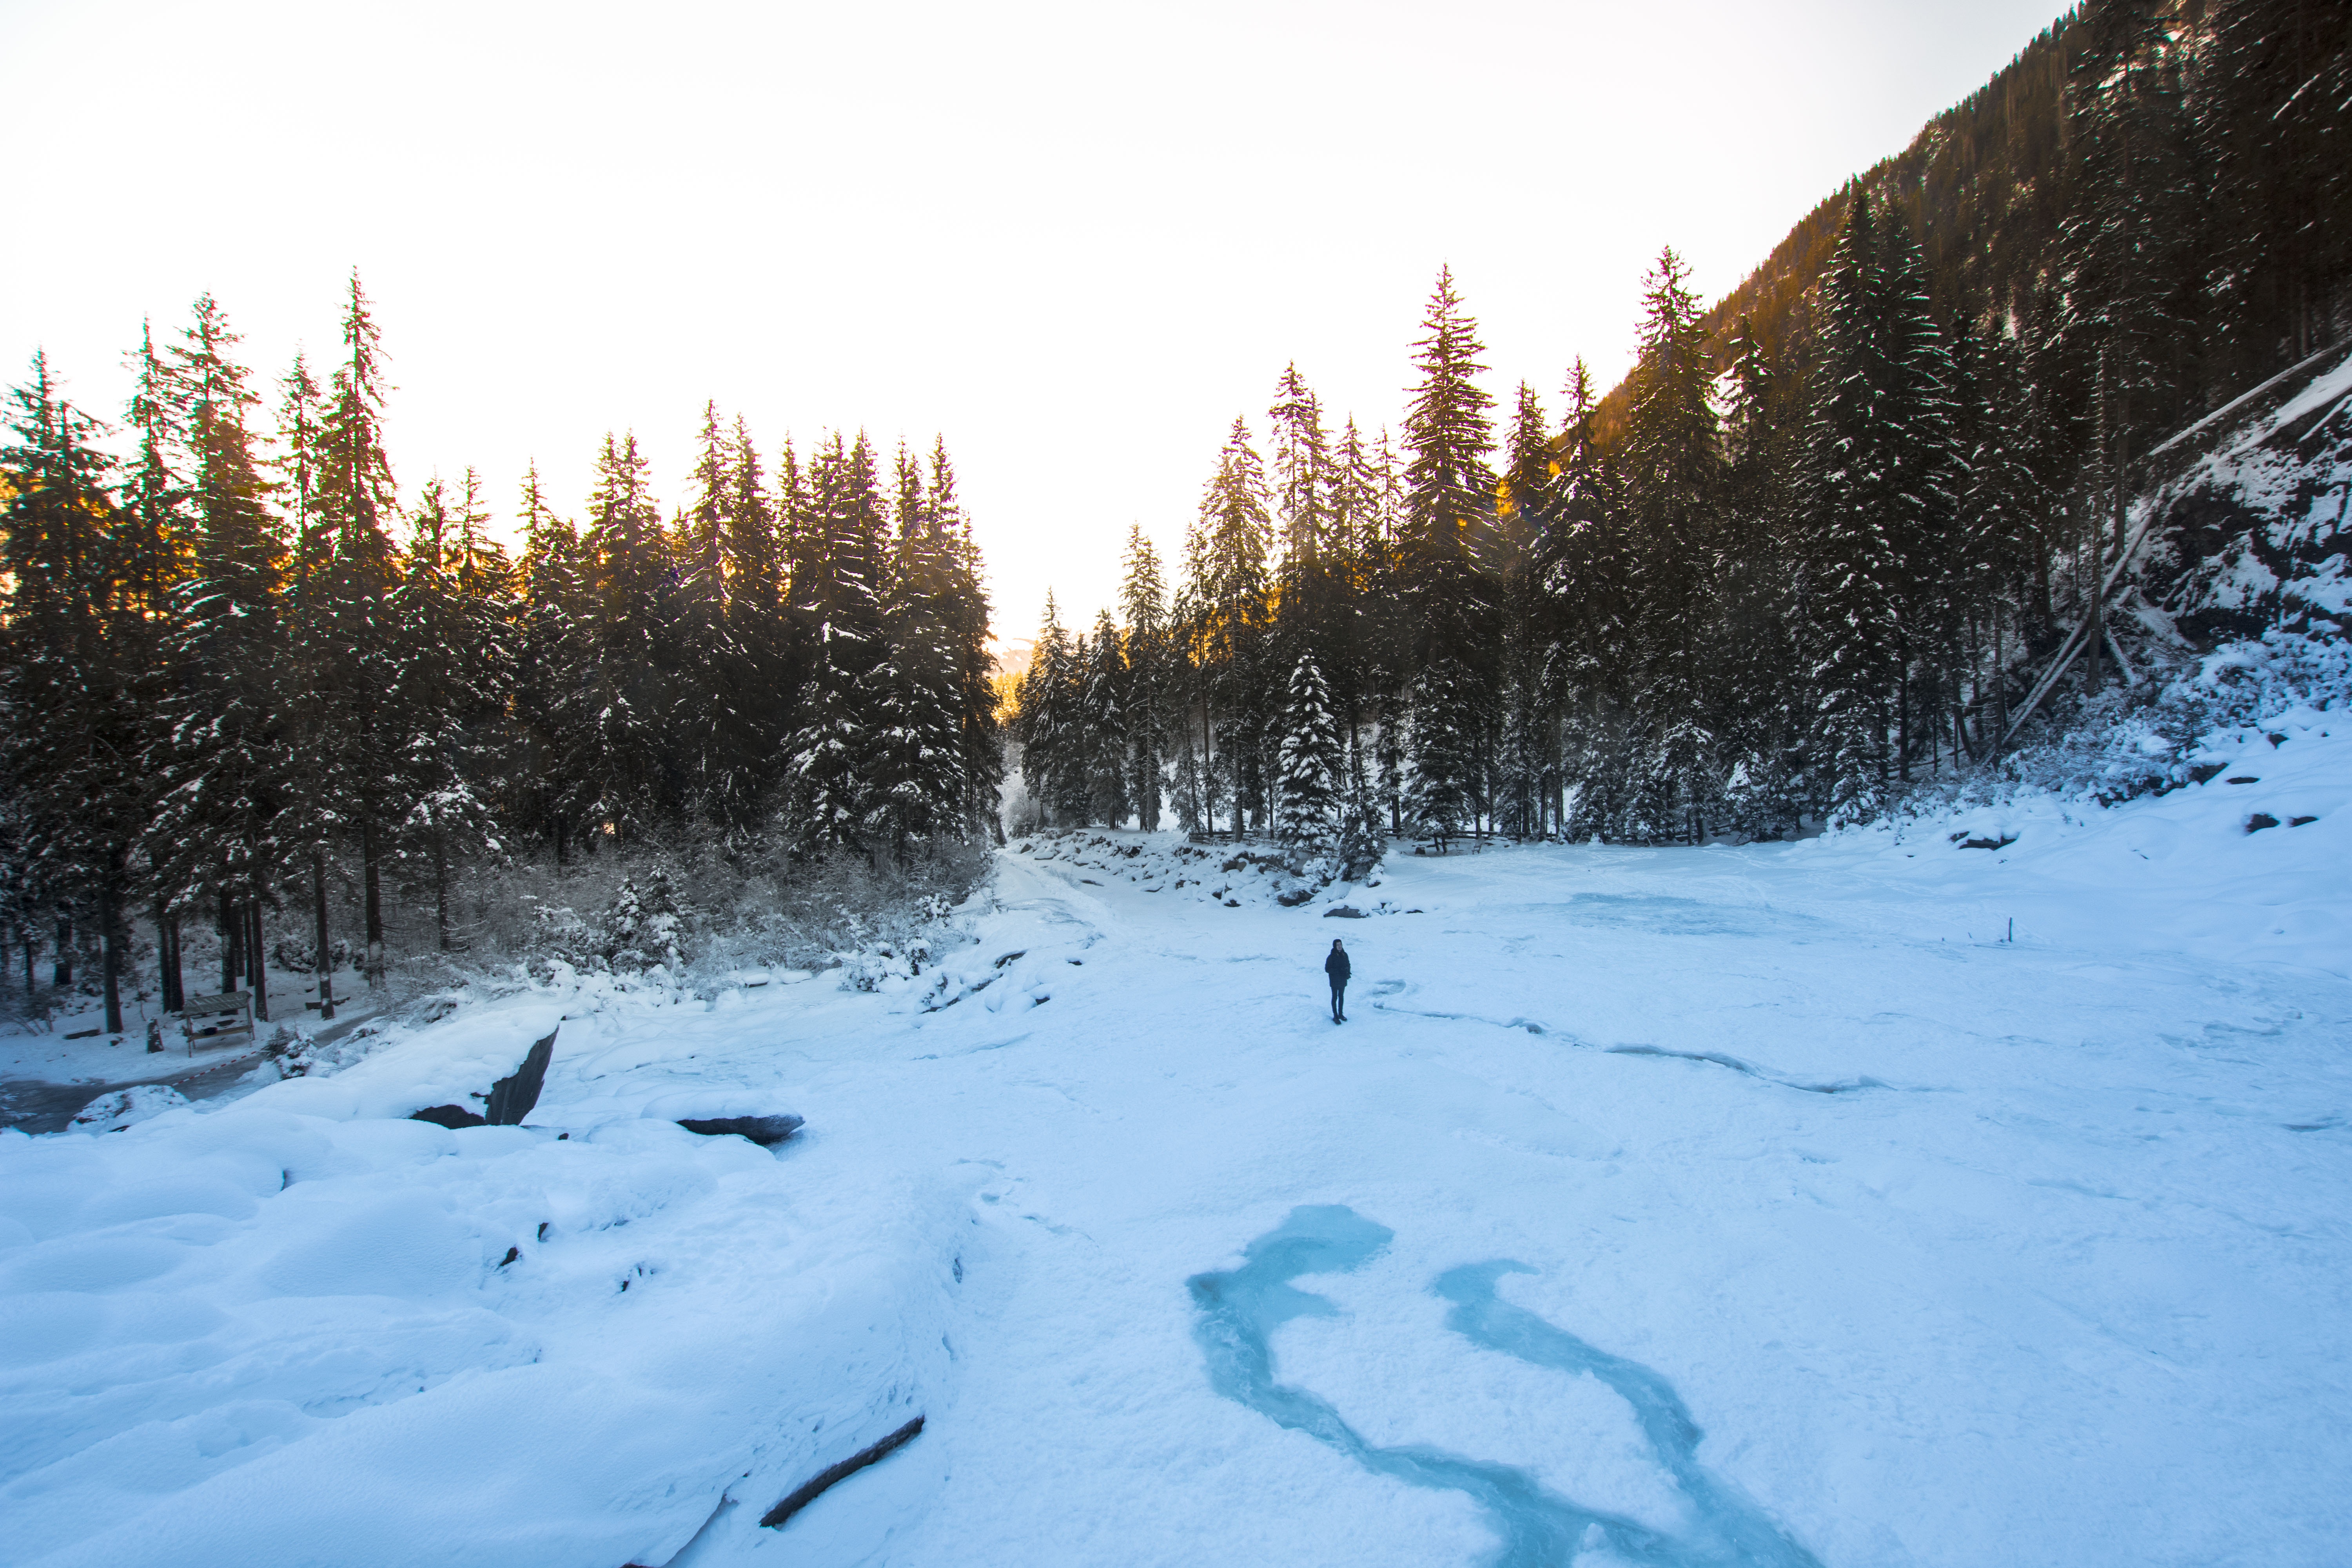
landscape, tree, forest, wilderness, mountain, snow, winter, sky, frost, mountain range, ice, arctic, terrain, fir, ridge, massif, freezing, mountainous landforms, glacial landform, geological phenomenon